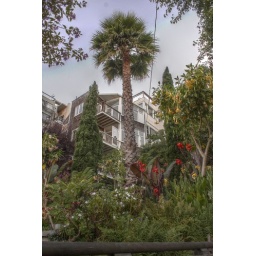
This is a picture of a palm tree along the telegraph hill pedestrian trail in San Francisco.